John Fisher

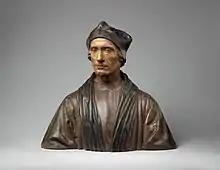
John Fisher as a young man by Pietro Torrigiano.

Erasmus said of John Fisher: "He is the one man at this time who is incomparable for uprightness of life, for learning and for greatness of soul."